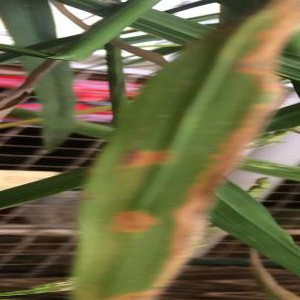
Disease: Bacterialblight